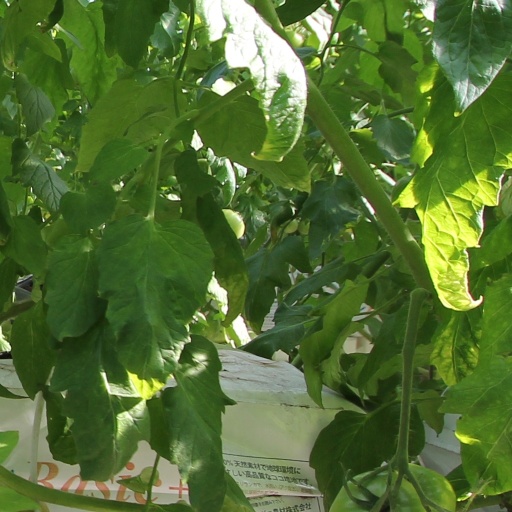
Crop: tomato